Odilon Redon

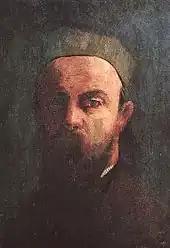
"Self-Portrait", 1880, Musée d'Orsay

At the end of the war, Redon moved to Paris and resumed working almost exclusively in charcoal and lithography. He called his visionary works, conceived in shades of black, his "noirs". It was not until 1878 that his work gained any recognition with "Guardian Spirit of the Waters"; he published his first album of lithographs, titled "Dans le Rêve", in 1879. Still, Redon remained relatively unknown until the appearance in 1884 of a cult novel by Joris-Karl Huysmans titled "À rebours" ("Against Nature"). The story featured a decadent aristocrat who collected Redon's drawings.